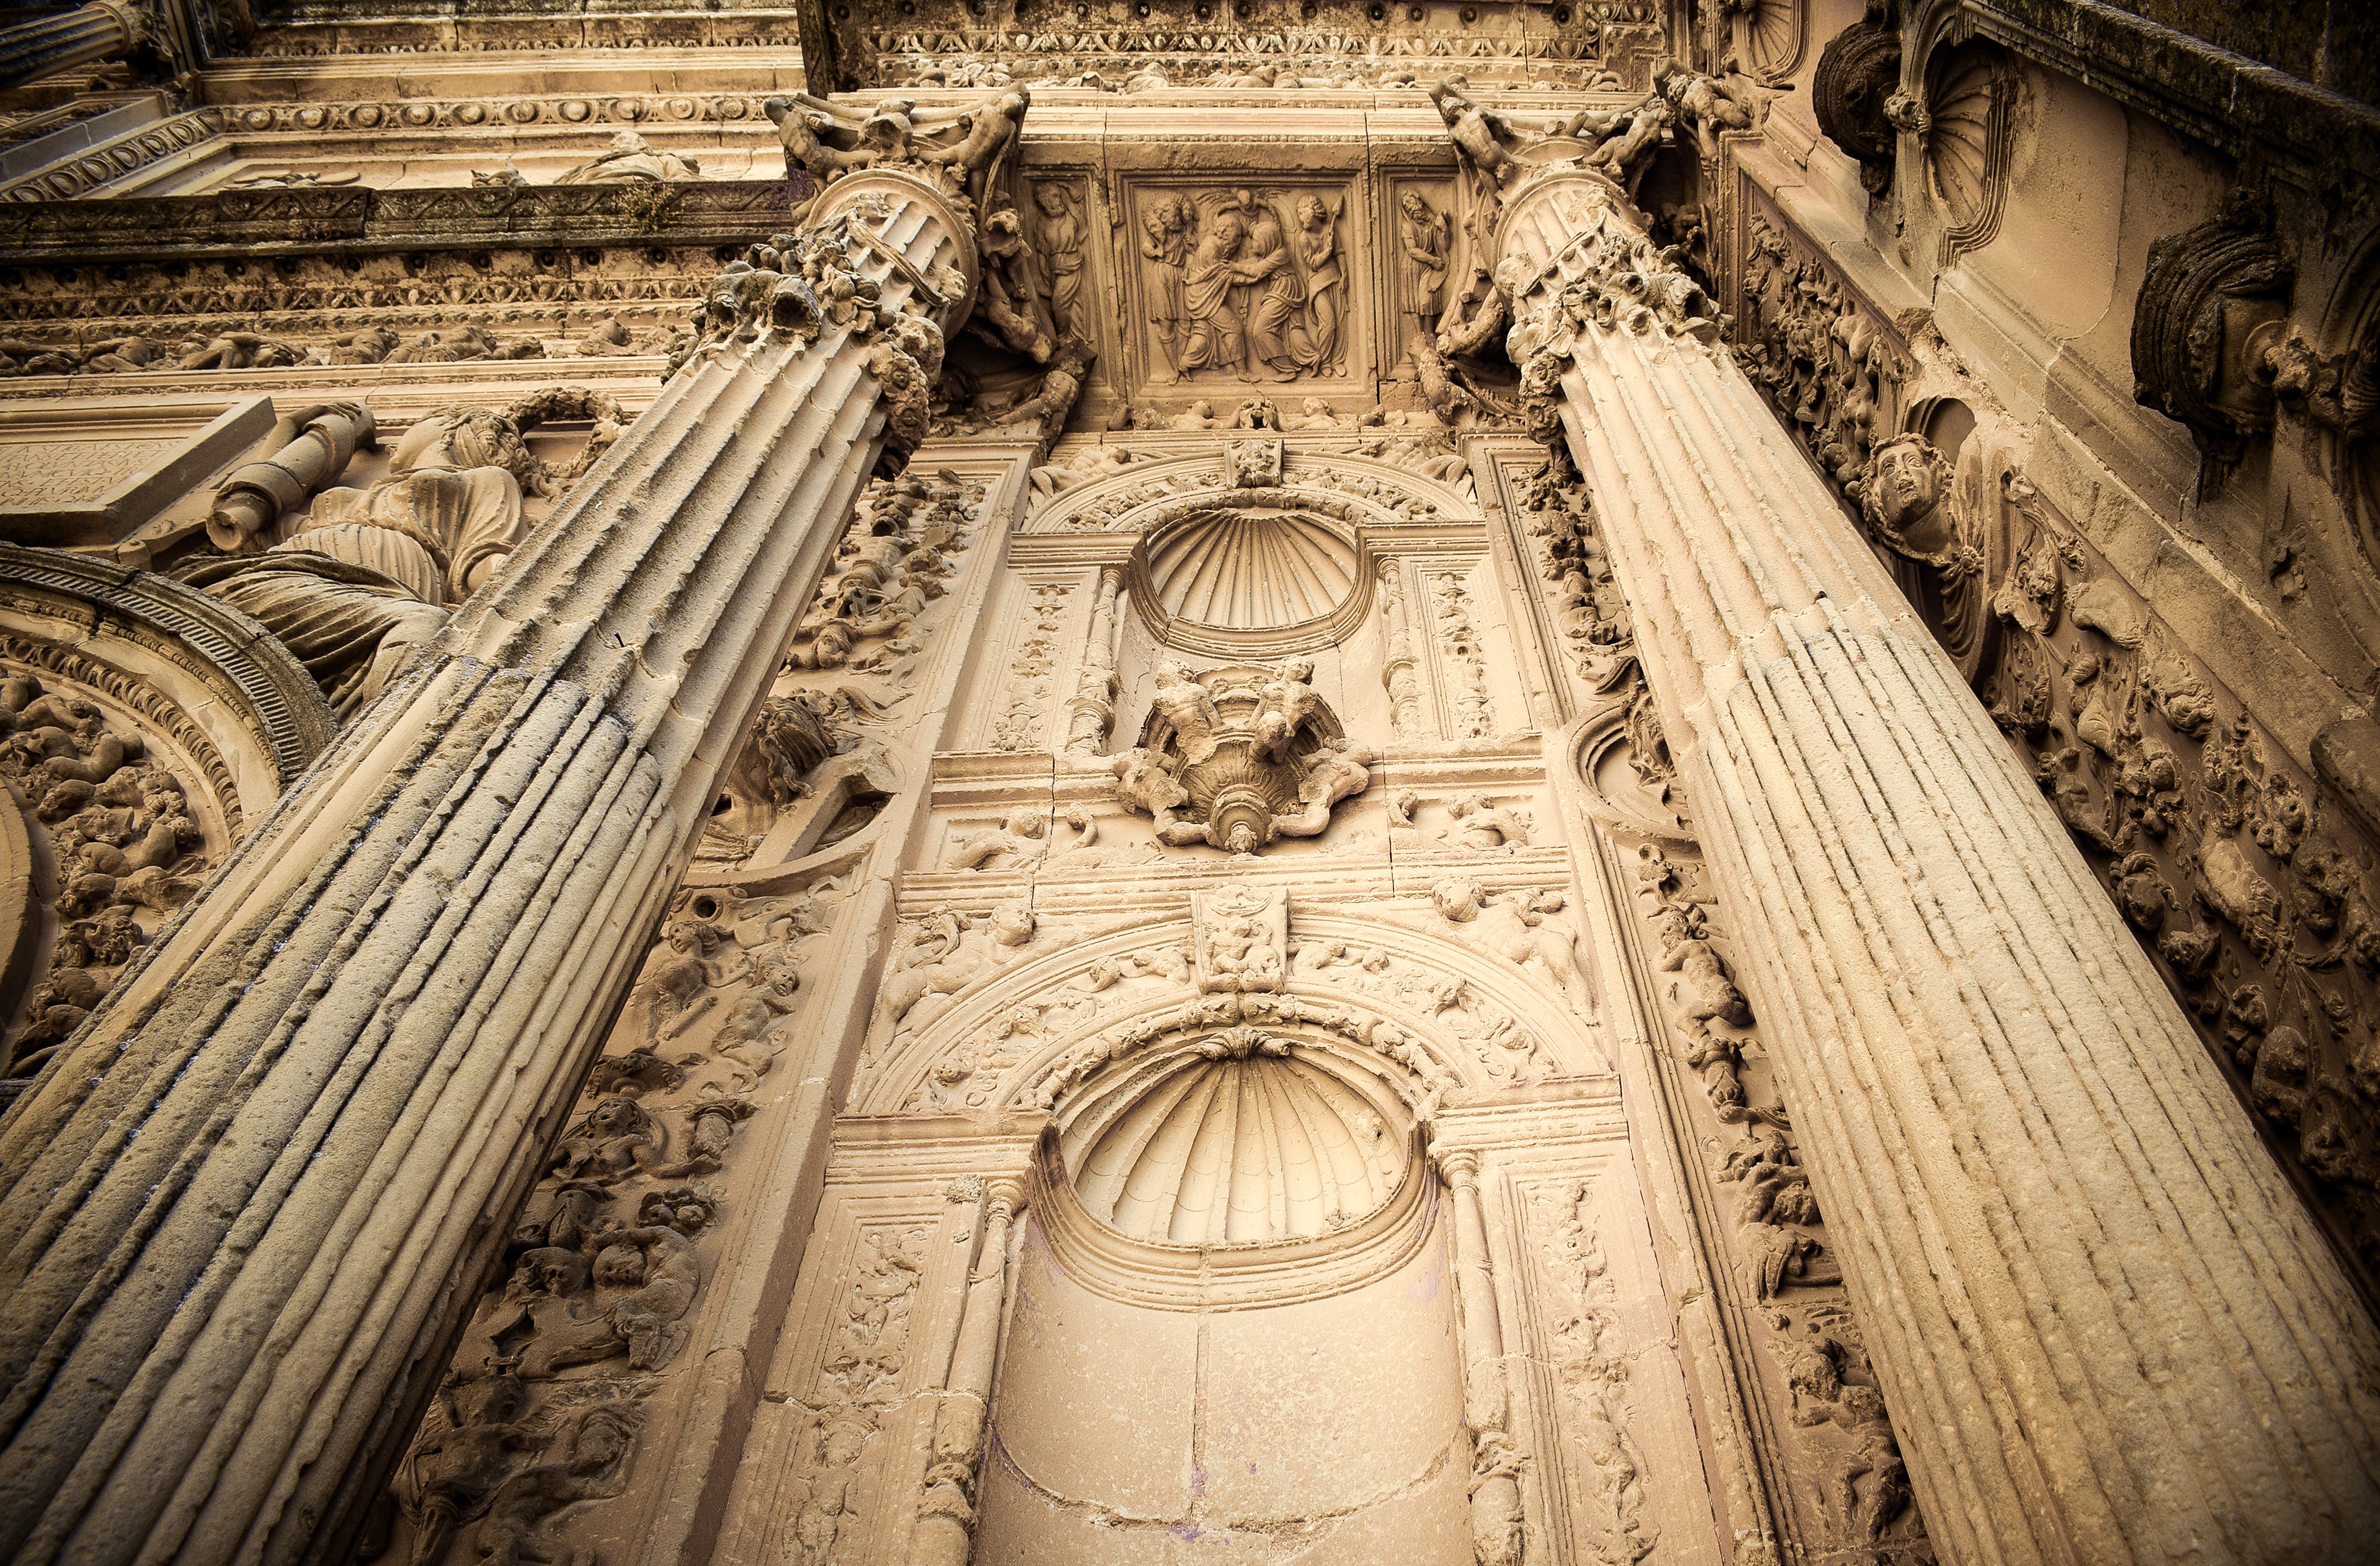
architecture, structure, column, facade, cathedral, tourism, art, spain, temple, symmetry, andalusia, basilica, carving, monuments, pact, archaeological site, beda, ancient history